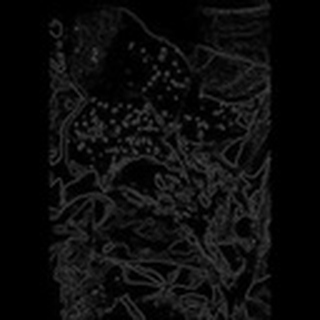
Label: cotton_aphids